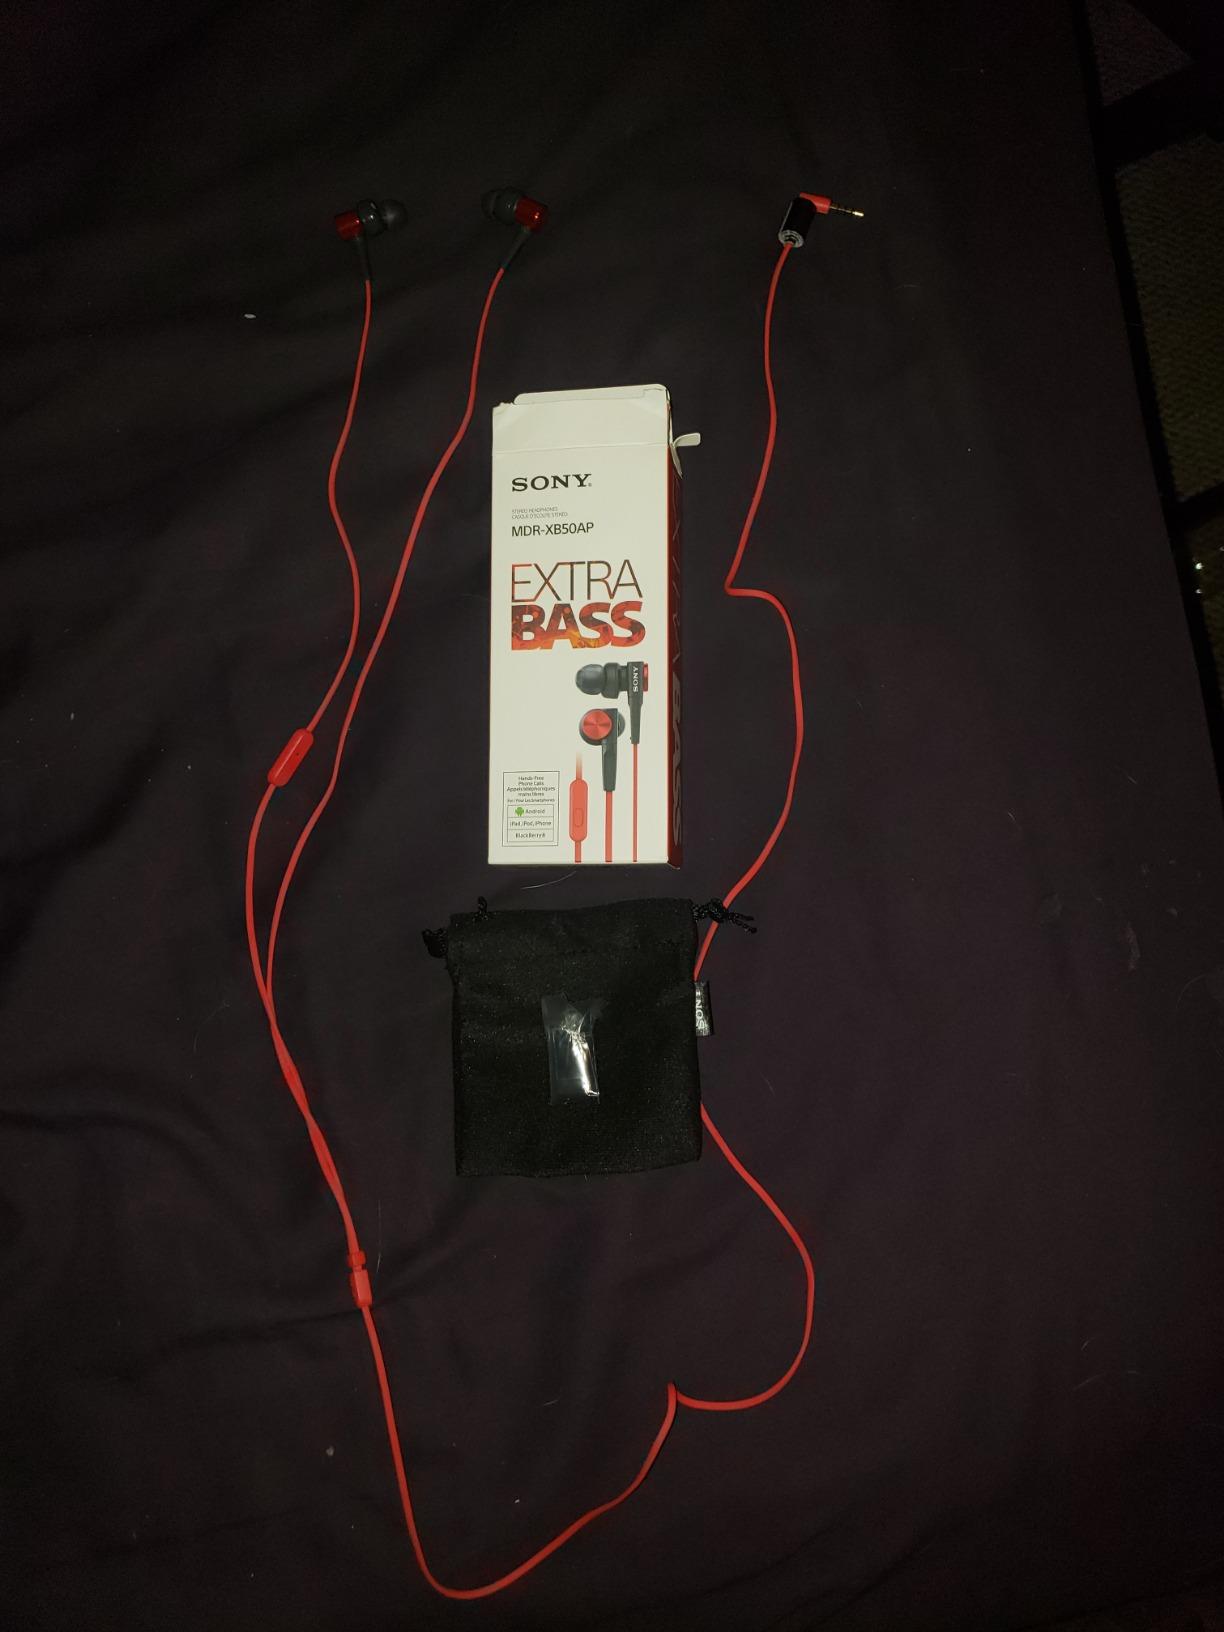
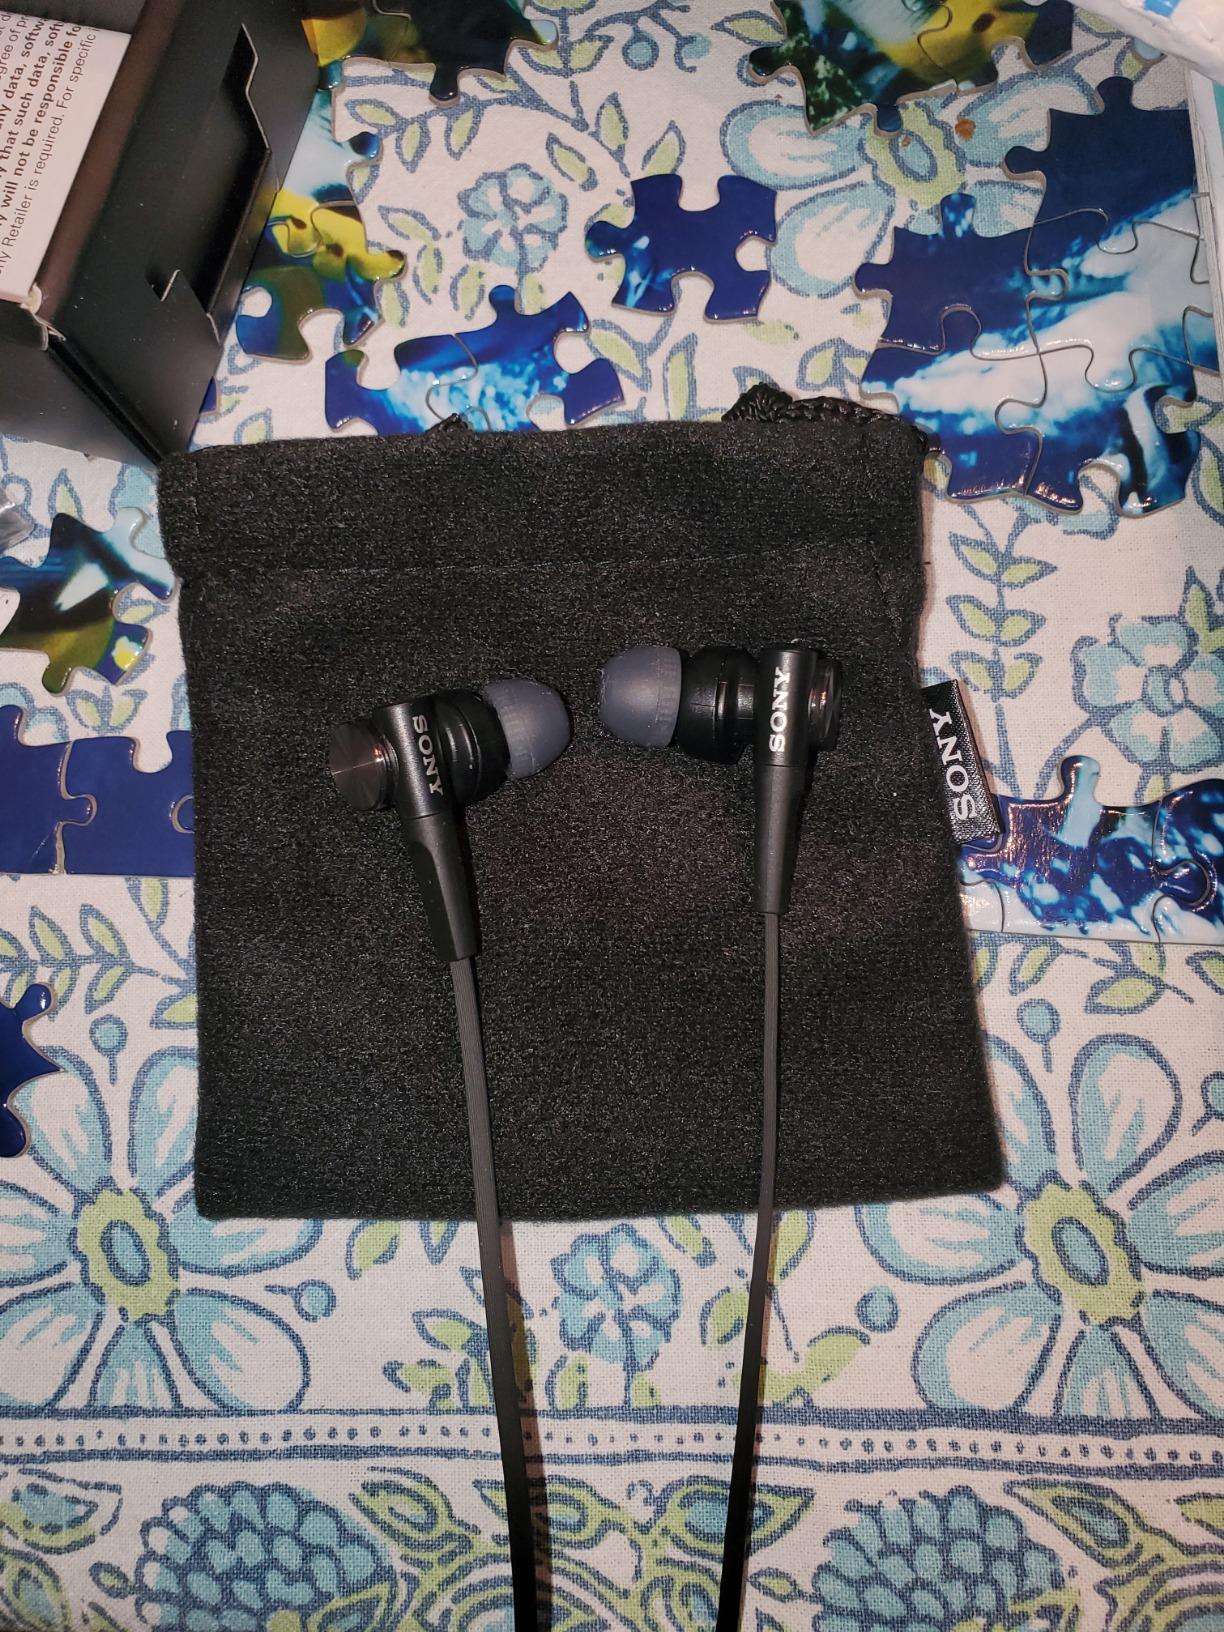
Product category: headphones
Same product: no